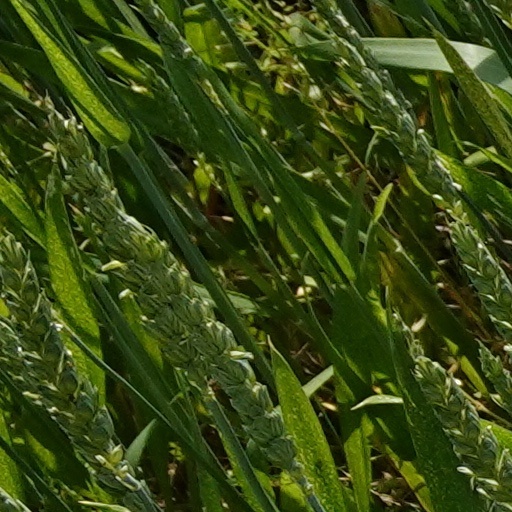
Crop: wheat